Tâmpa (Brașov)

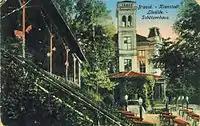
Schützenhaus - beginning of the 20th century

After 1865, Tâmpa housed the "Schützenhaus" (the "Shooting range"), soon a favorite with the city's male population. Aside from fire practice, the location had a bowling lane and a restaurant; it was decorated with numerous hunting trophies and mannequins dressed in plate armor. The building was badly damaged by a 1916 fire, and for a long time remained derelict. Ultimately, the Dr. Nicolae Rucăreanu High School of Silviculture was raised on the location — the plot remains disputed between the Evangelical Church and the city of Brașov.